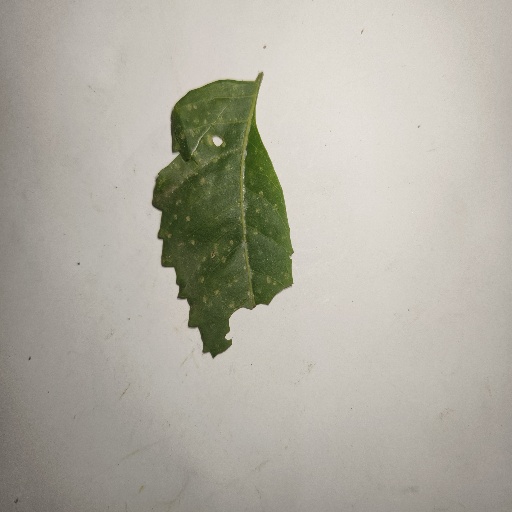
Species: Neem
Leaf condition: Shot Hole Leaf